Woodham Mortimer

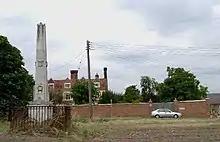
Memorial to William Alexander by Glyn Baker

There is a war memorial commemorating the nine people from the village who died during the World Wars. There is also a Grade II listed memorial erected in 1825 to William Alexander, who left his lands to the Worshipful Company of Coopers for the benefit of the poor.